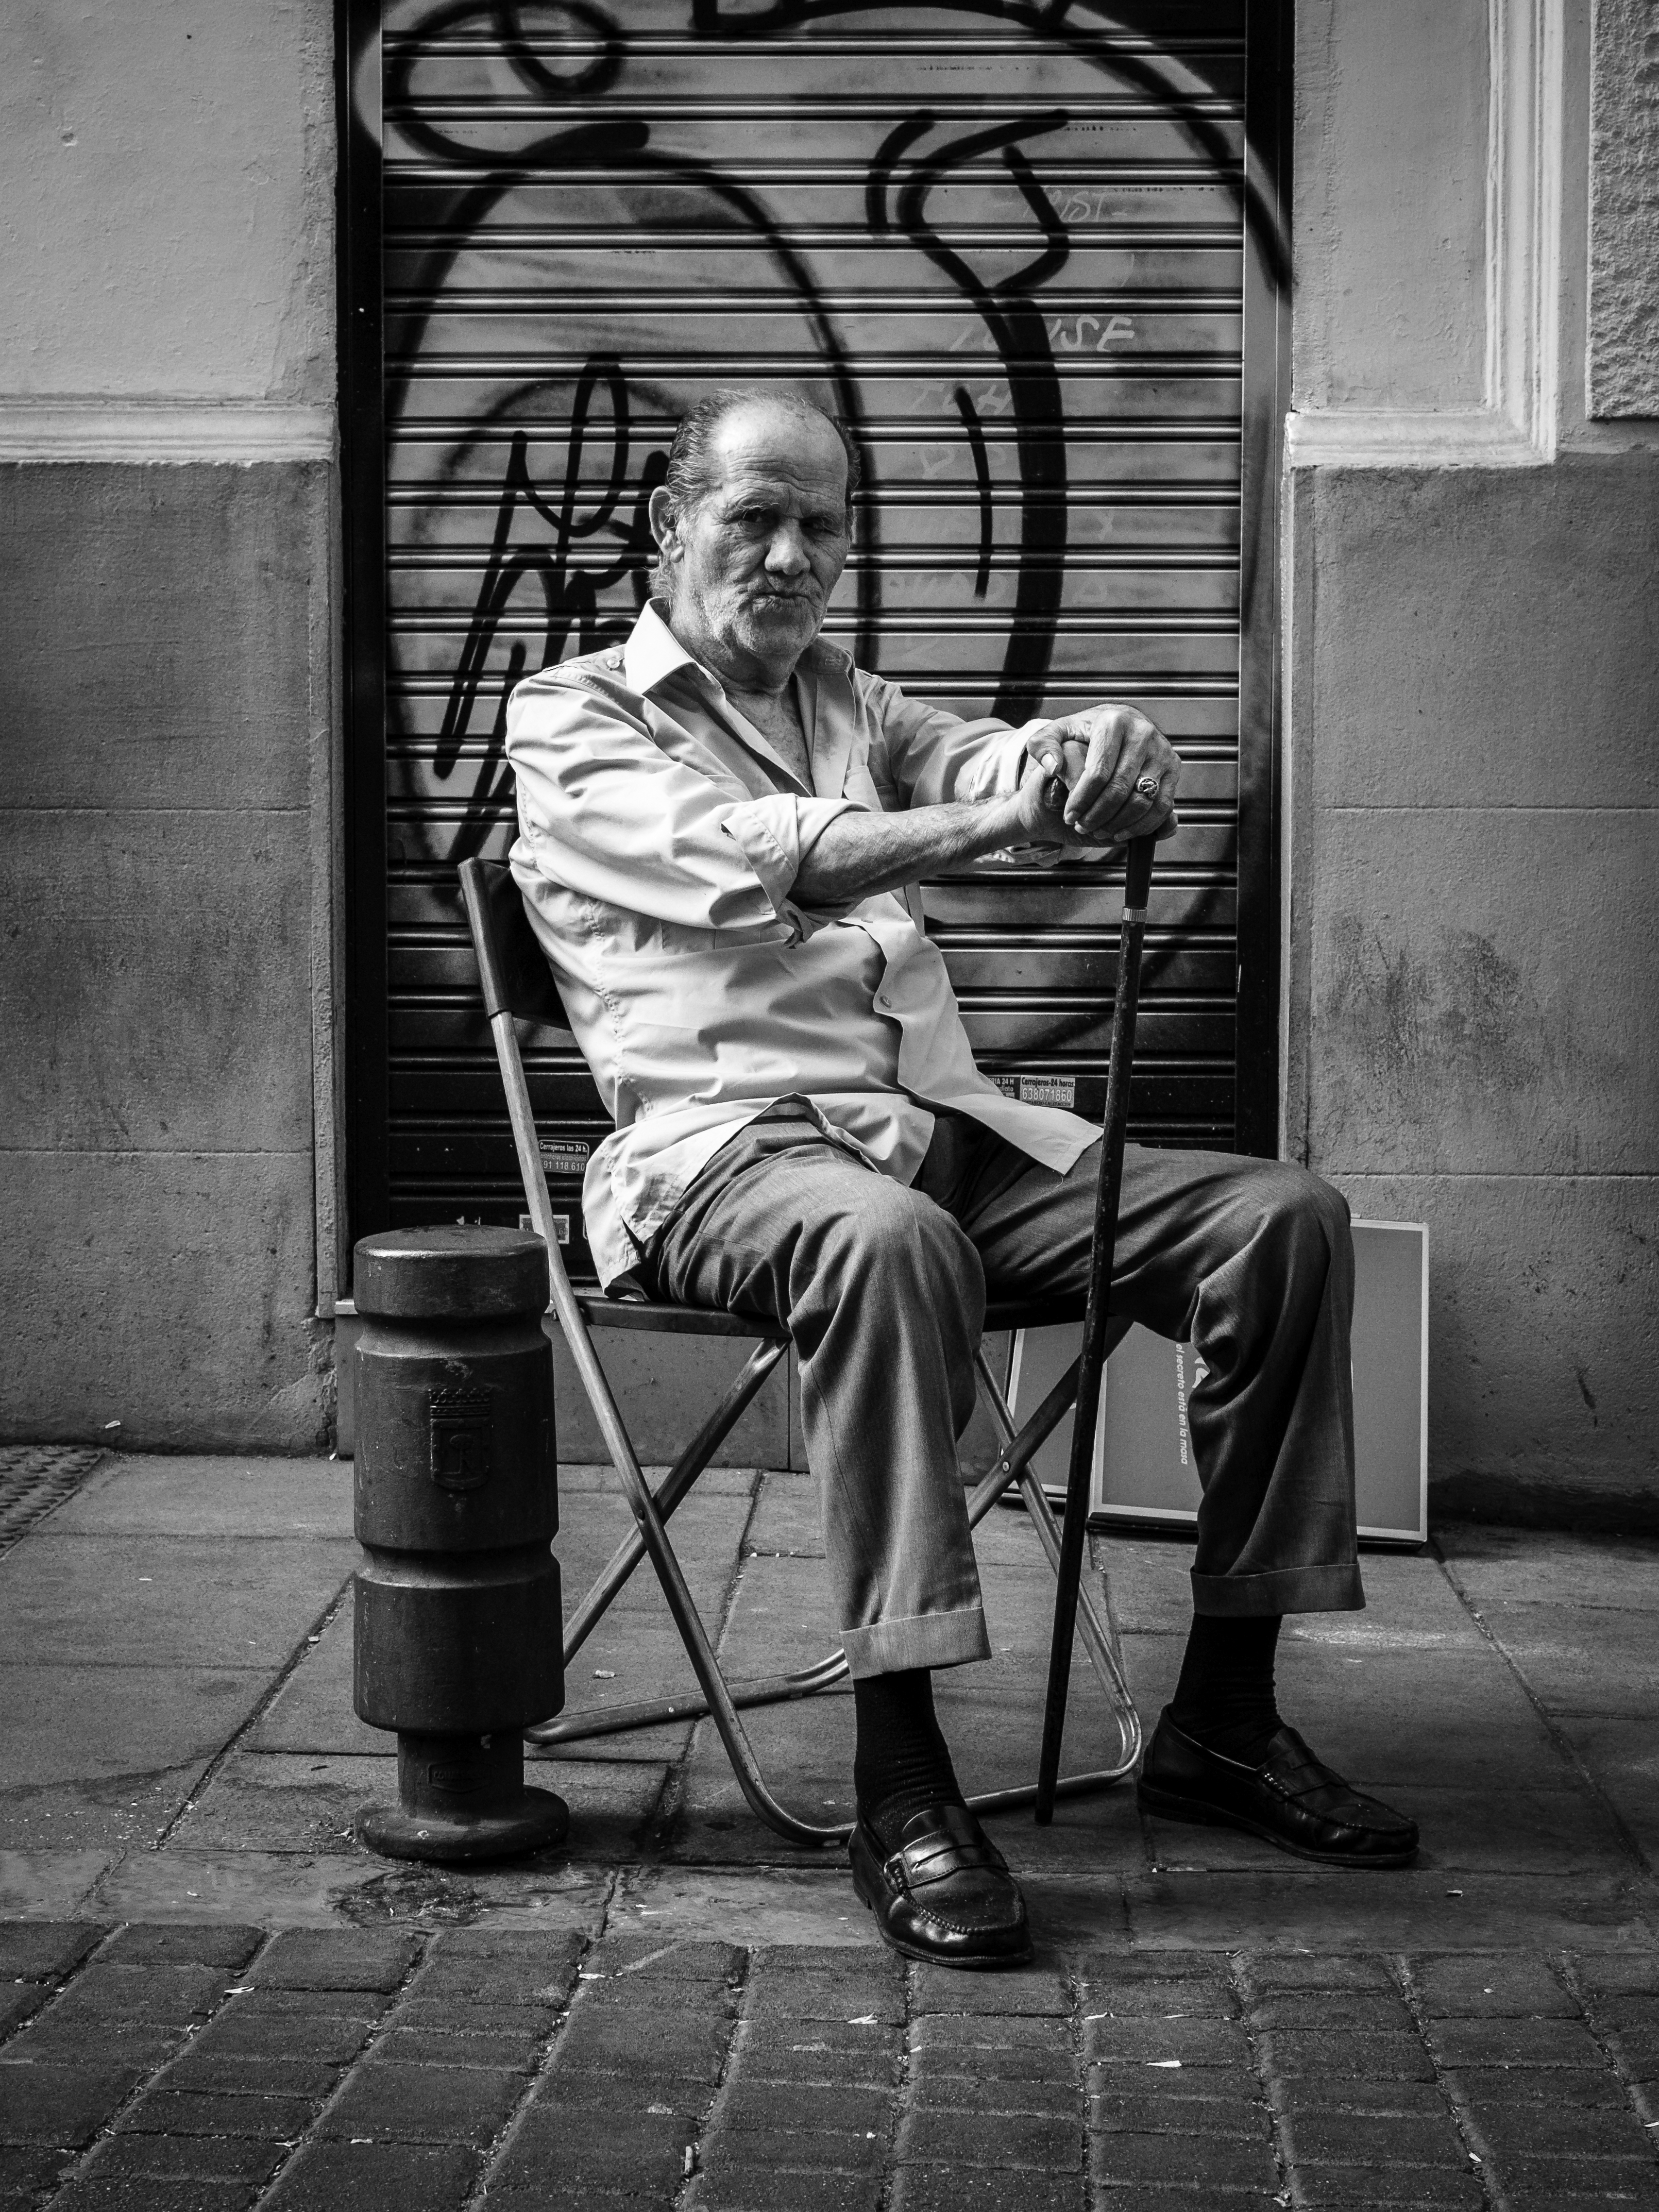
man, black and white, people, road, white, street, photography, old, explore, sitting, clothing, black, monochrome, streetphotography, flickr, bw, blackandwhite, candid, creativecommons, spain, infrastructure, madrid, stock, photograph, snapshot, sw, alt, scene, schwarzweis, cane, clothes, sitzend, menschen, unposed, ungestellt, strasenfotografie, mann, erwachsener, fujixt1, fujifilmxt1, hochformat, szene, adult, portraitformat, streettog, tog, bekleidung, kleidung, 43, spanien, comunidaddemadrid, serious, pride, proud, ernst, seri s, ernsthaft, stolz, walkingstick, skeptical, askance, suspicious, suspect, misstrauisch, mistrustful, gehstock, distrustful, skeptisch, monochrome photography, film noir, human positions